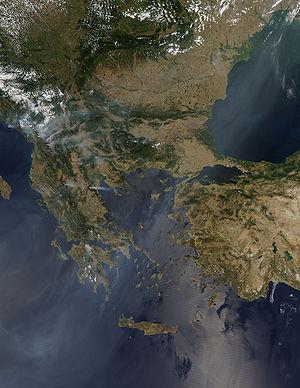
Image satellite prise le 25 juillet 2007 par la caméra MODIS du satellite Aqua pour la NASA. Cette image couvre la péninsule des Balkans et montre les nombreux feux de forêts présents ce jour là en Europe du sud. Les feux, indiqué en rouge, ont émis de grosses quantités de fumée qui a recouvert la région d'une brume. Une fine couche gris blanchâtre de fumée est visible au dessus de la mer ionienne au sud-ouest de la Grèce, ainsi que la mer noire au nord-est. La mer Égée, à l'est de la Grèce, est probablement elle aussi recouverte par ce voile de fumée, mais il est rendu invisible sur cette image par le reflet du soleil sur l'eau. Les feux, qui causèrent l'instauration de l'état d'urgence en Macédoine et dans le nord de la Grèce, furent causés par une vague de chaleur apparue à la mi-juillet. De l'air surchauffé venant d'Afrique s'est installé dans le sud-est de l'Europe, causant une montée des températures au dessus de 40°C. Cette vague de chaleur à causé la mort de 500 personnes en Hongrie et des pannes de courant due à la forte demande d'électricité pour les systèmes de climatisation en Grèce, au Kosovo et dans le Montenegro (Source BBC). Le mois suivant, des feux encore plus important allaisent dévaster la Grèce, particulièrement dans la péninsule du Péloponnèse. Bands Used: 1, 4, 3 Resolution: 250m (4.3 MB)
La géographie de la République de Macédoine du Nord est caractéristique de celle de la péninsule balkanique par l'emprise des massifs montagneux qui s'étendent sur le pays et les multiples climats qui s'y croisent. Classée parmi les plus petits États européens, la Macédoine du Nord connaît en effet aussi bien le climat de montagne que le climat méditerranéen, et elle reçoit autant l'influence de la mer Égée que celle de l'Adriatique ou de la mer Noire.